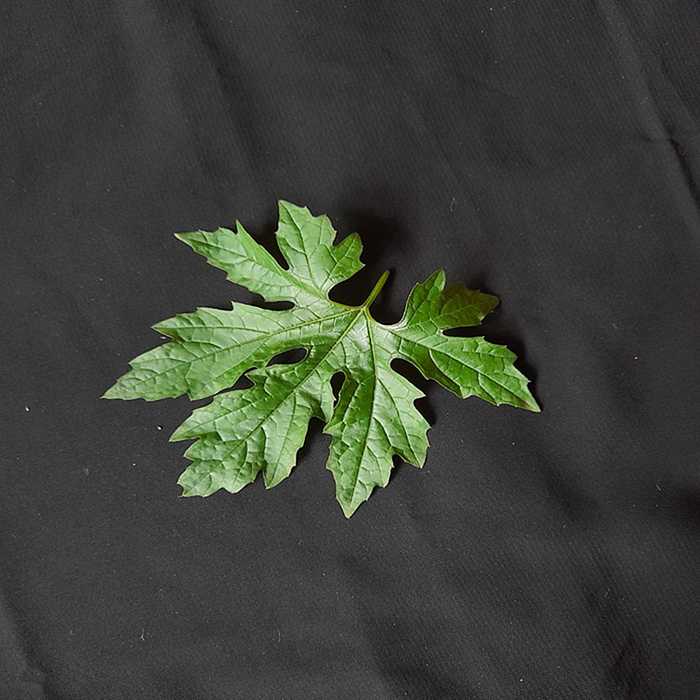
Plant: Bitter Gourd
Label: Fresh leaf